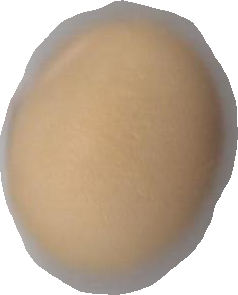
Variety: Grobogan